T-13 tank destroyer

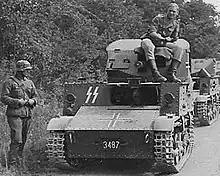
Confiscated Waffen-SS T-13 B3

Although the Belgian armed forces were generally very pleased with the capabilities of the existing T-13 B1 and B2s, there were obvious issues with both models of the tank destroyer. Since the original Vickers artillery tractor was not designed to carry a gun, it was faced with a common vehicle design problem called 'weight creep', which in essence is the gradual accumulation of weight every time a new feature or capability is added to the design. This led to the first model T-13s being underpowered, somewhat unstable as a gunnery platform, and prone to mechanical malfunctions because of overloading and wear and tear. Full weight was 4,5 tons for a 51 hp gasoline engine. Much more important however was the vulnerability of the three man crew. Exporting fully assembled designs was too expensive a solution to field a tank destroyer in adequate numbers, especially with the Belgian economy performing rather poorly because of the worldwide Great Depression and the resulting drop in foreign demand for industrial products.